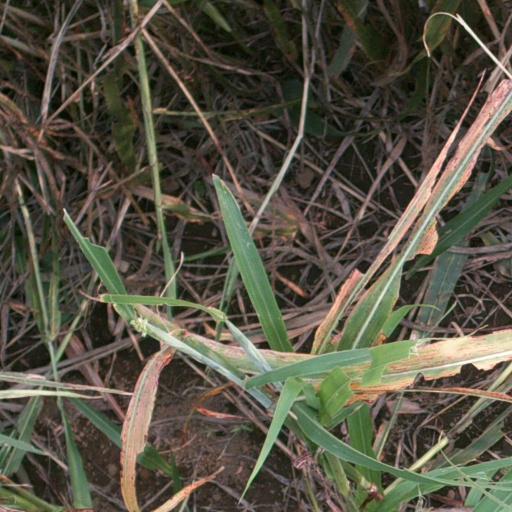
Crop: sorghum